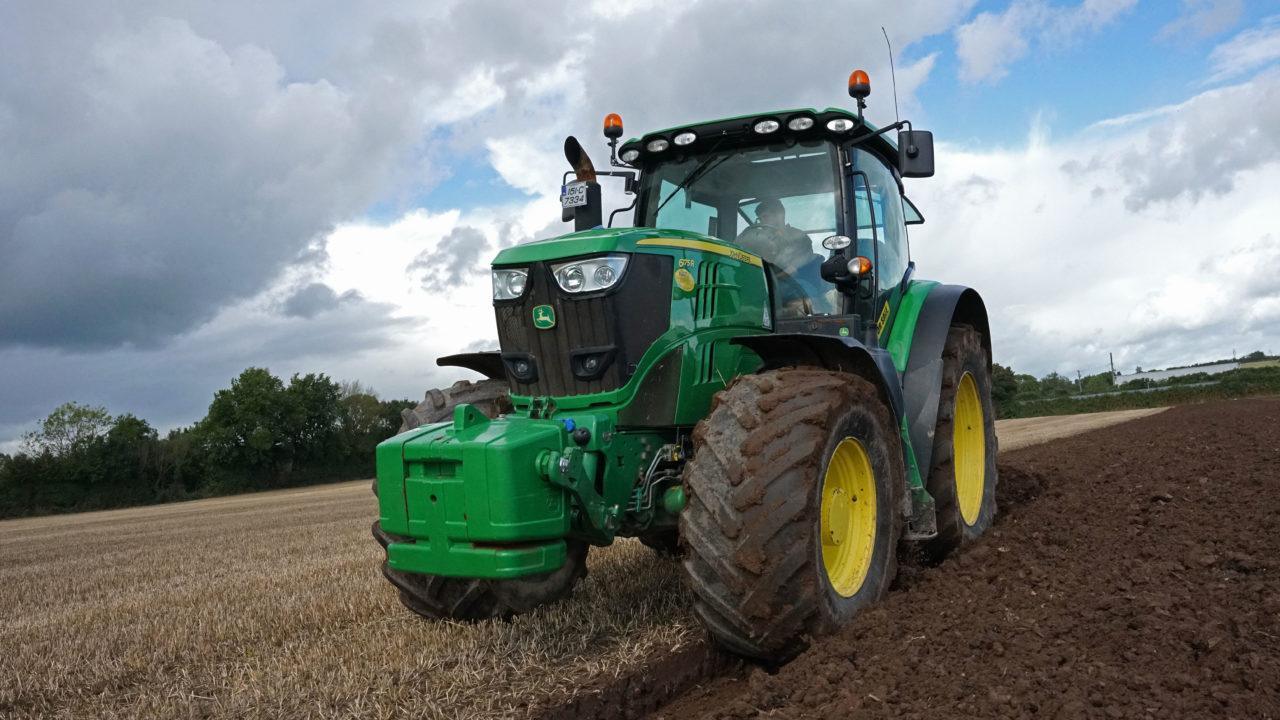
Trekta ya  kijani inaendeshwa na mkulima, ikiwa inaendelea na zoezi ya kuandaa kipande cha shamba sehemu zake zinazozunguka nyuma zinakata udongo kwa kasi, zikiacha mistari iliyonyooka ambayo iko tayari kwa ajili ya kupanda mimea, mashine hii ya kisasa kurahisisha maandalizi ya shamba kuokoa muda mwingi na kuongeza ufanisi katika kilimo cha kisasa.